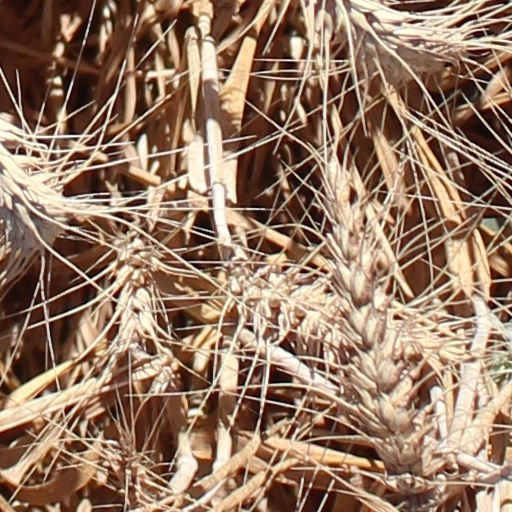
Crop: wheat